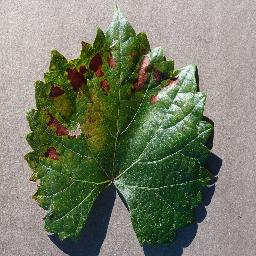
Label: Grape___Esca_(Black_Measles)